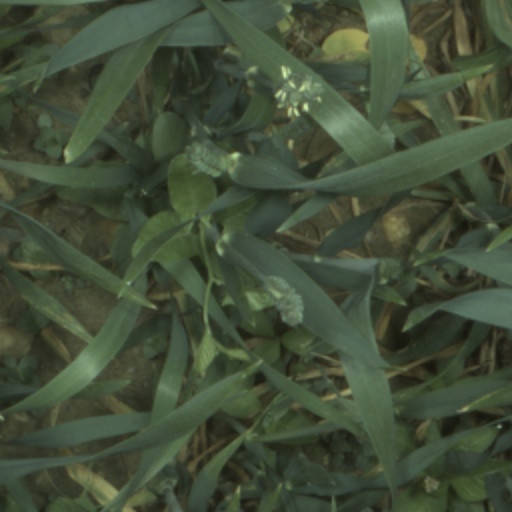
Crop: wheat